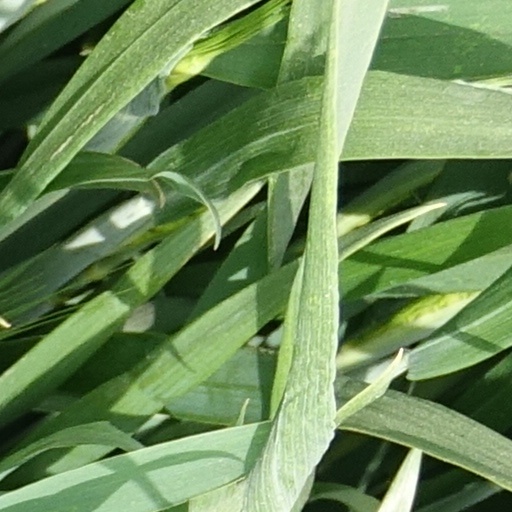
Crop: wheat